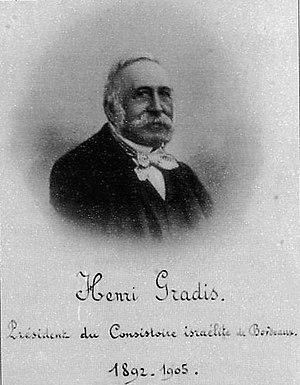
La famille Gradis est une famille juive séfarade et française, d’origine portugaise et espagnole, établie à Bordeaux sans doute vers 1495.
Henri Gradis est un armateur et historien français né à Bordeaux le 30 juillet 1823 et mort à Paris le 23 janvier 1905.
Le château des Lauriers, inscrit à l'Inventaire général du patrimoine culturel, est situé sur la commune de Lormont, dans le département de la Gironde. Propriété de la CPAM, il héberge aujourd'hui le Musée national de l'Assurance maladie, unique musée de France consacré à l'histoire de la solidarité et du mutualisme.